Faraar (1955 film)

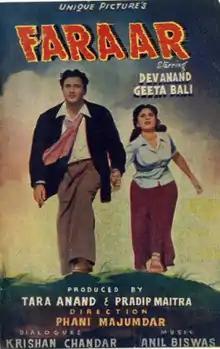
Poster

Faraar, also known as Dev Anand in Goa, is a 1955 Indian Hindi-language film directed by Phani Majumdar. The film stars Dev Anand and Geeta Bali.